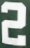
Number: 2